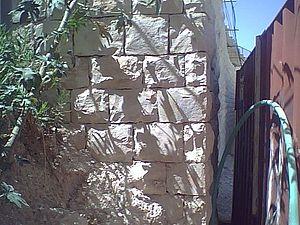
Jérusalem - Quartier Arnona - réverbération du soleil sur les pierres blanches d'un mur